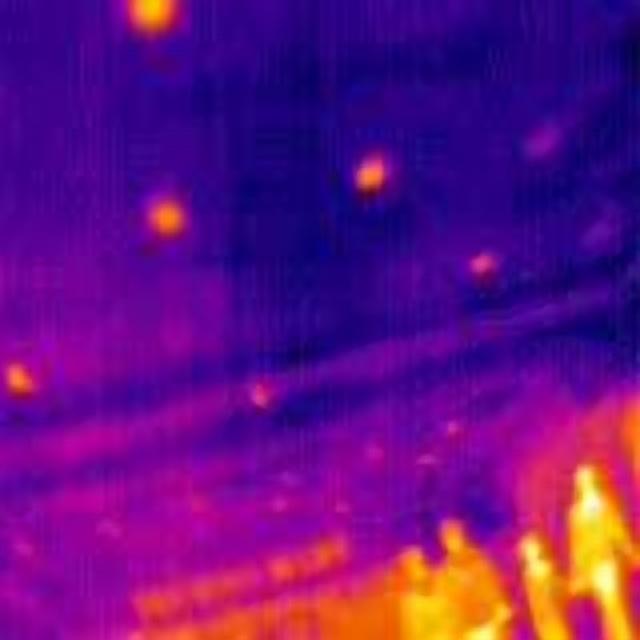
Detected objects:
label: person
label: person
label: person
label: person